Edwin Stanton

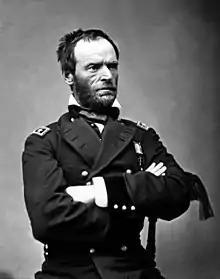
Maj. Gen. William Tecumseh Sherman

Under Cameron, the War Department had earned the moniker "the lunatic asylum." The department was barely respected among soldiers or government officials, and its authority was routinely disregarded. The army's generals held the brunt of the operating authority in the military, while the President and the War Department interceded only in exceptional circumstances. The department also had strained relations with Congress, especially Representative John Fox Potter, head of the House's "Committee on Loyalty of Federal employees", which sought to root out Confederate sympathizers in the government. Potter had prodded Cameron to remove about fifty individuals he suspected of Confederate sympathies; Cameron had paid him no mind.